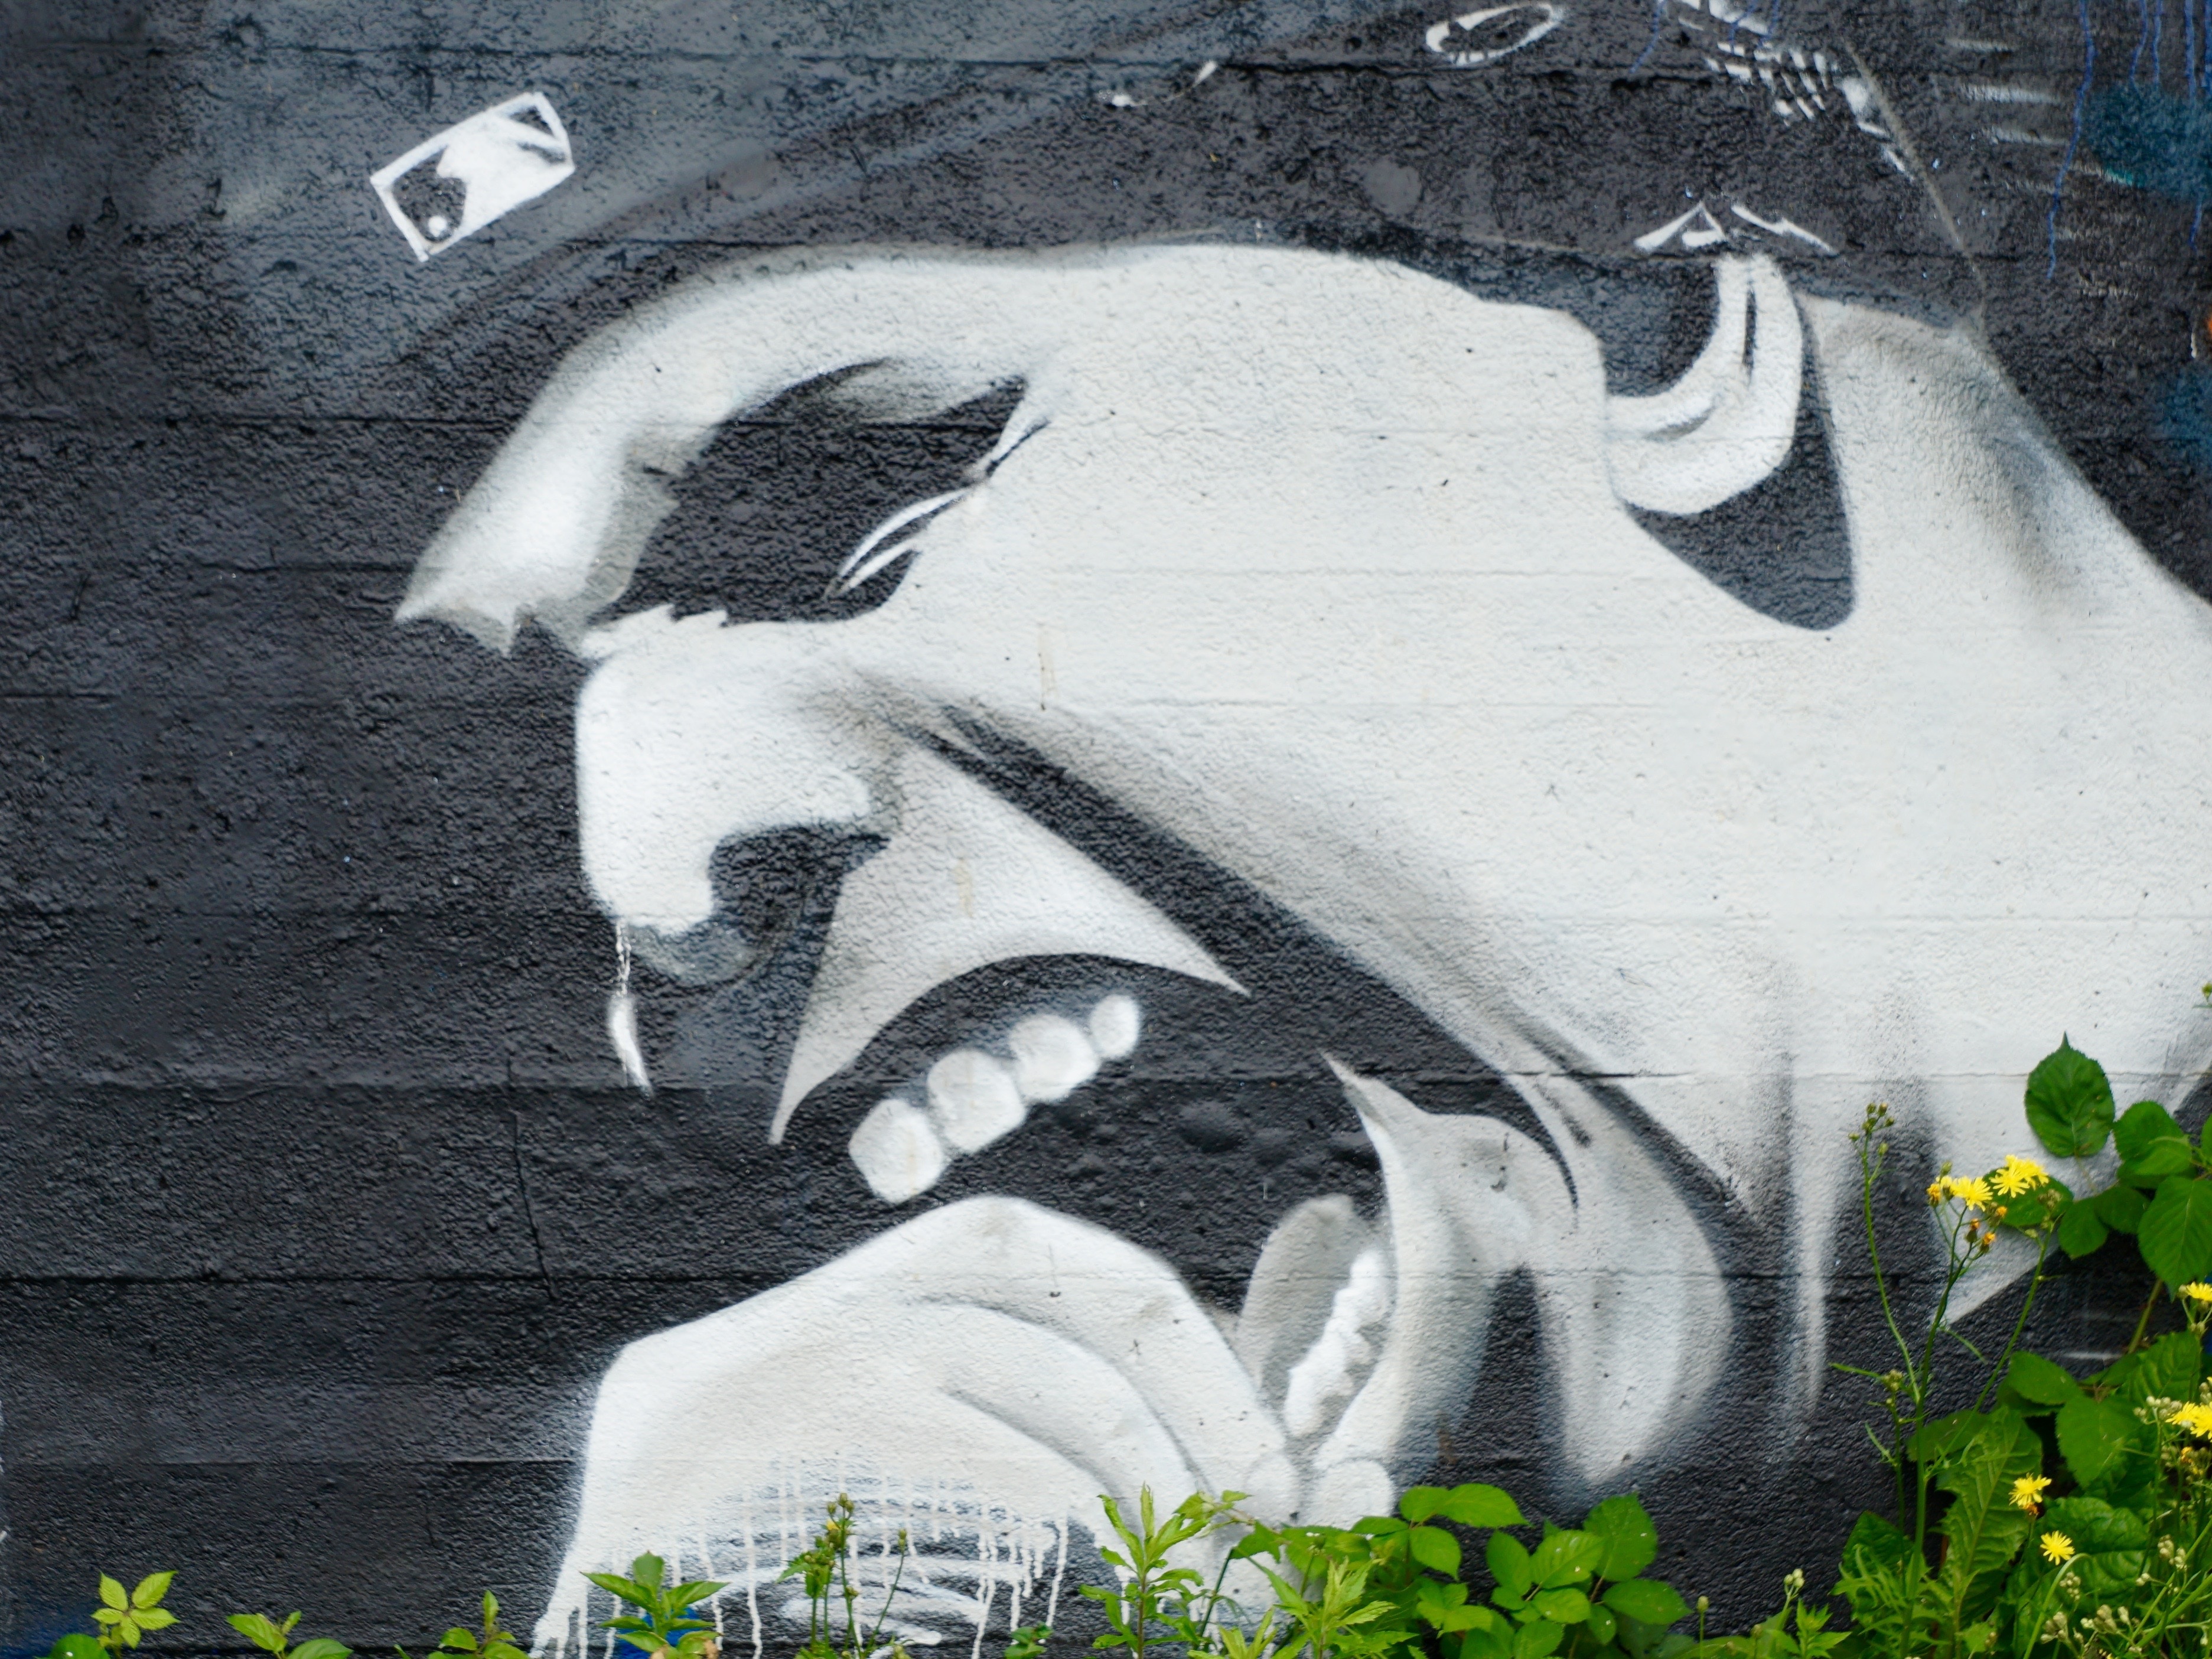
wall, graffiti, cry, face, sculpture, art, emotion